Jan Carel Juta

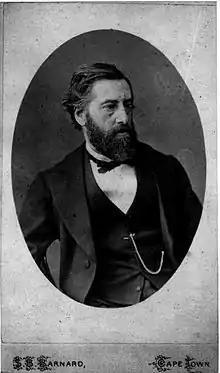
Photograph taken of Jan Carel Juta in 1863

Jan Carel Juta (23 March 1824 – 7 April 1886) was a Dutch-South African publisher, bookseller and brother-in-law of Karl Marx.